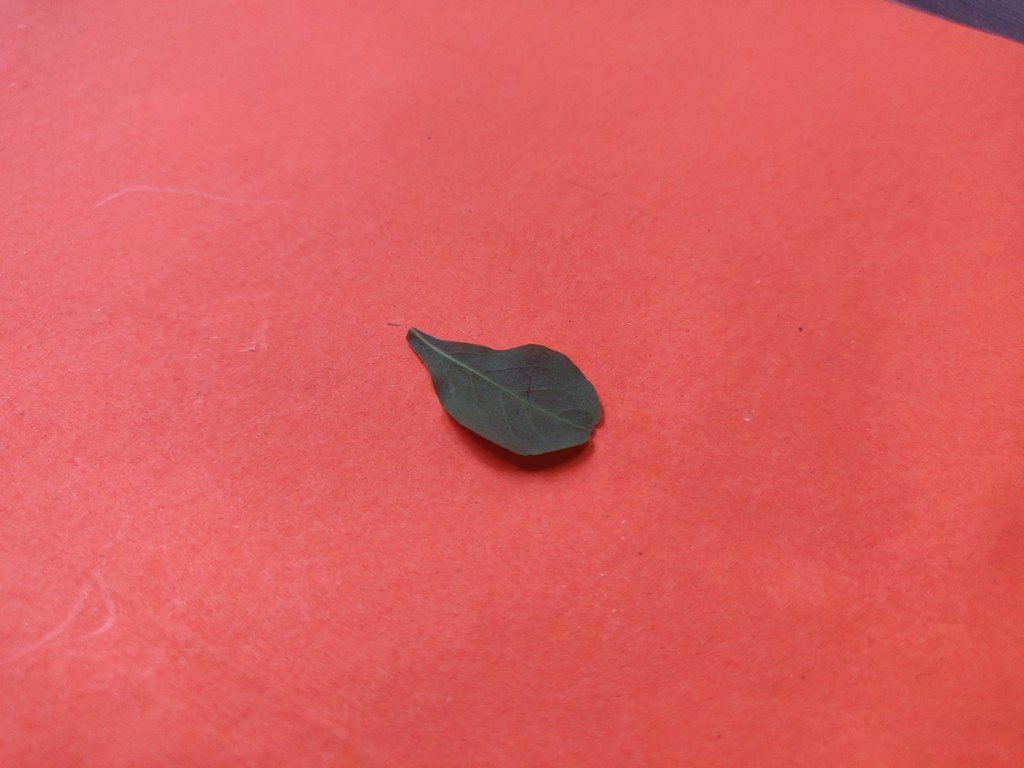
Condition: Healthy
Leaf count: single
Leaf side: back